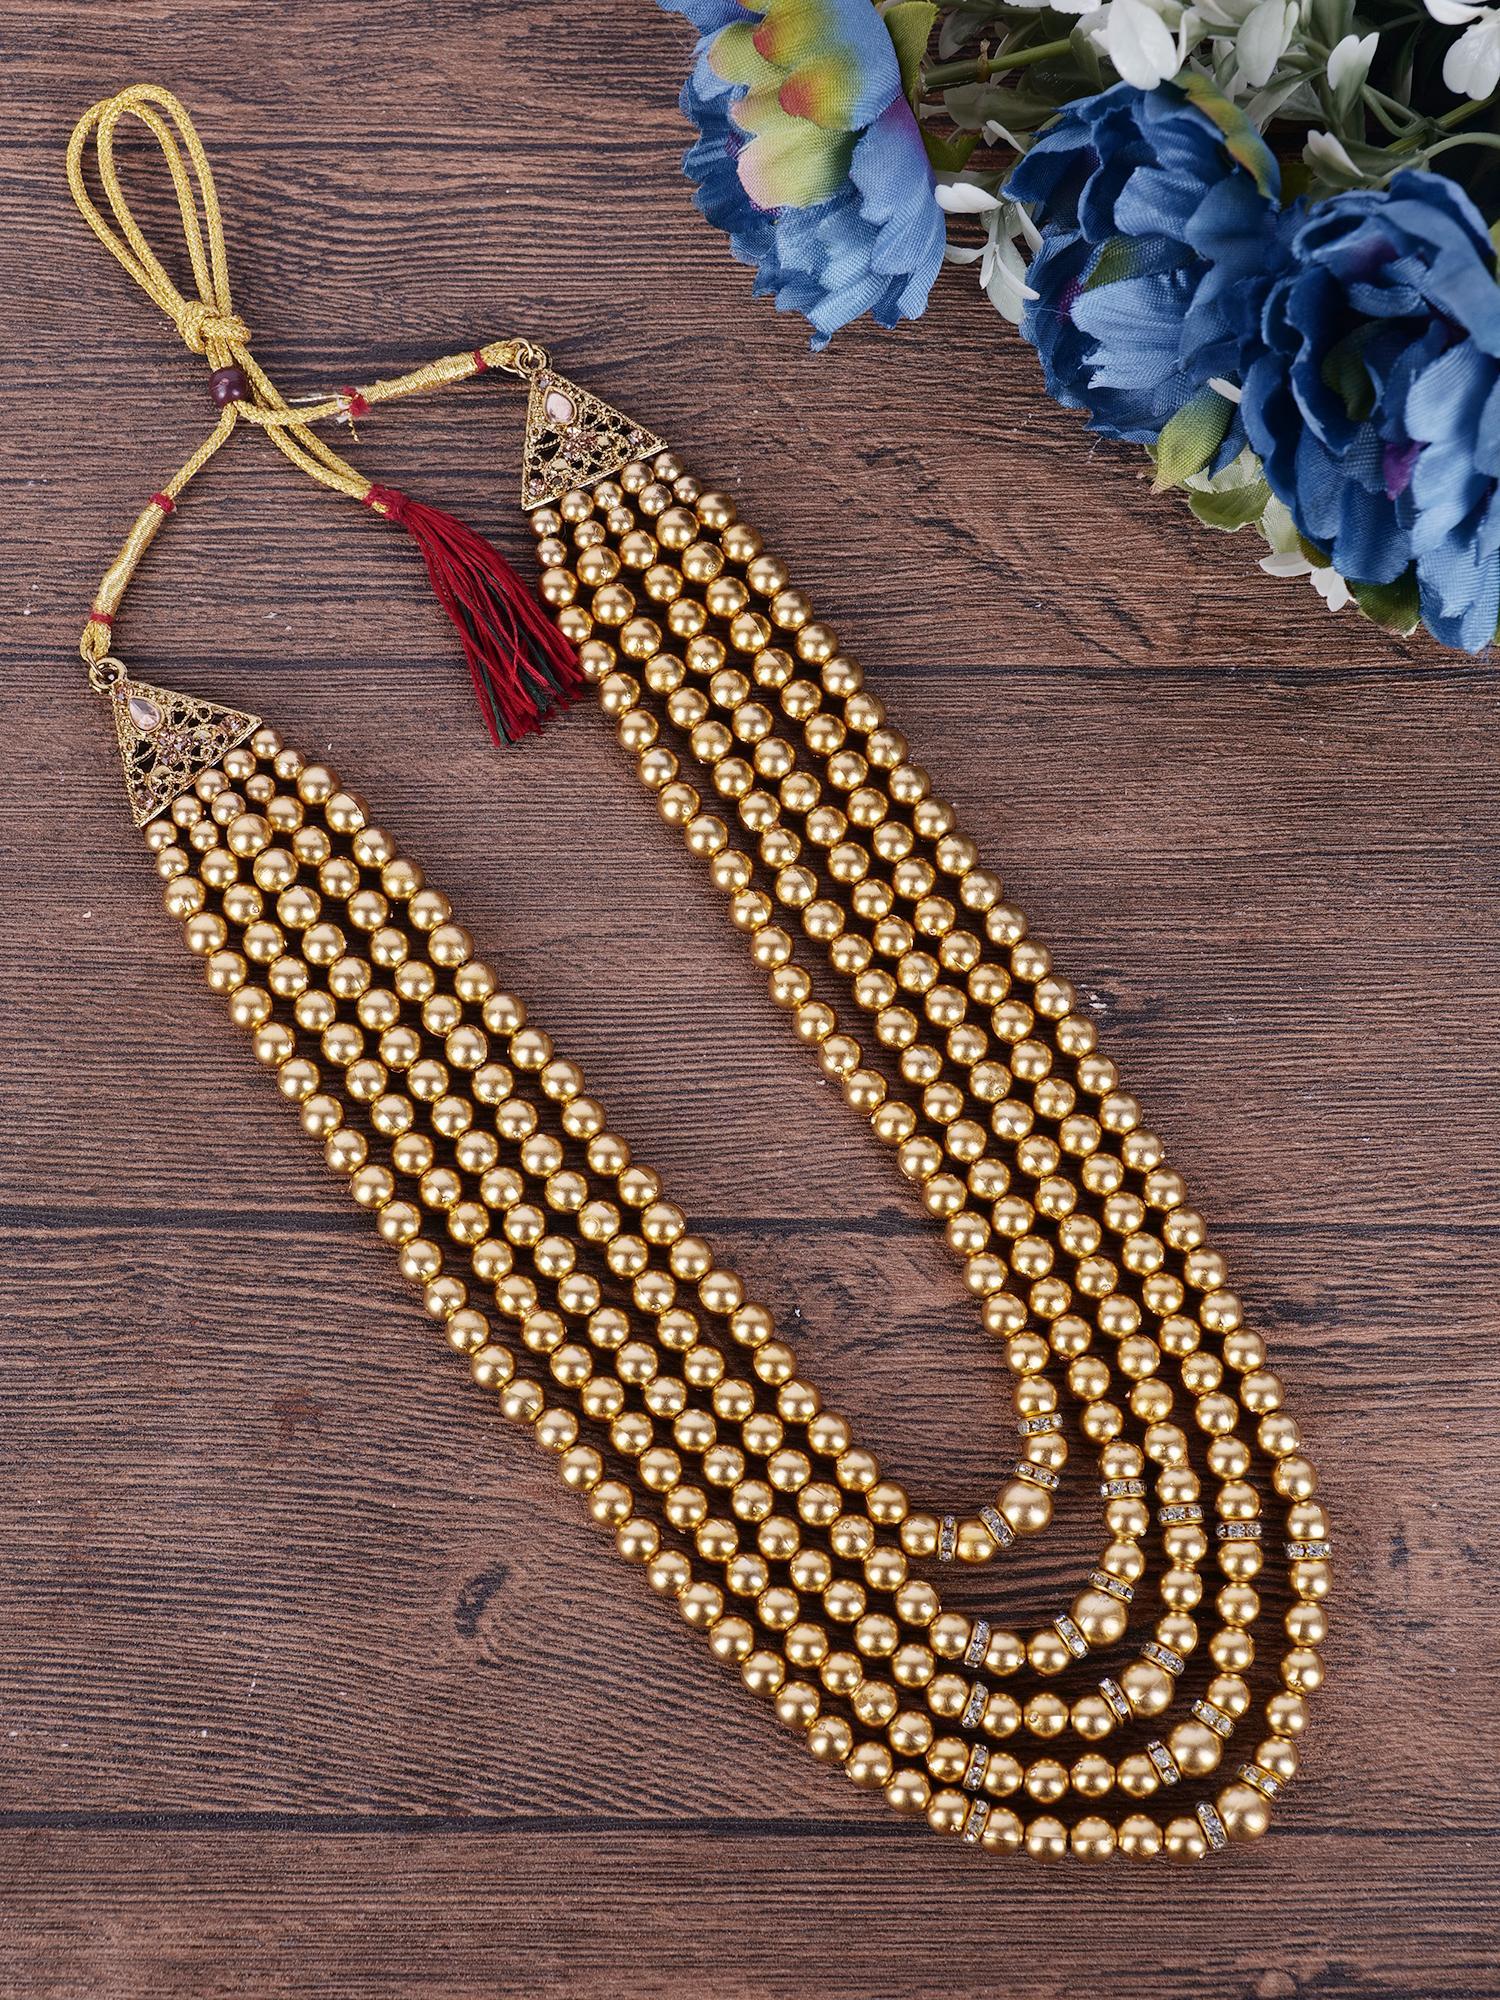
JIYANSHI FASHION: Dulha groom sherwani Necklace/Moti Mala for Men for wedding | Groom Mala and Brooch Set
Type: Chains
Brand: JIYANSHI FASHION
Price: Rs. 549
 Enhance your wedding day look with our Exquisite Groom Mala and Brooch Set, a symbol of elegance and tradition. The vibrant colors and intricate details ensure that it complements your attire, adding a touch of grandeur to your ensemble.
Features: COLOR: CHEEKU,IDEAL: MEN,HIGH QUALITY